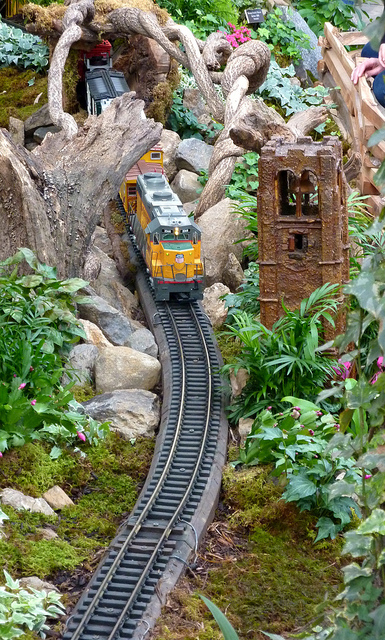
a train on a train track with plant life on either side of the tracks

A miniature train is rolling along the tracks.

A toy train rides along the tracks in a jungle.

toy train tracks going through a jungle setting

A model train set with greenery and a tower.